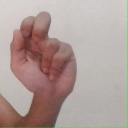
अक्षर: ढ